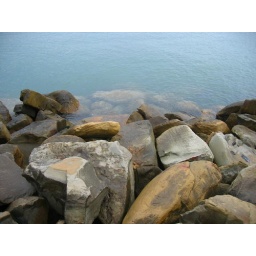
Part of the rock barrier at the coastal highway in Kota Kinabalu, Sabah.